LGV Provence-Alpes-Côte d'Azur

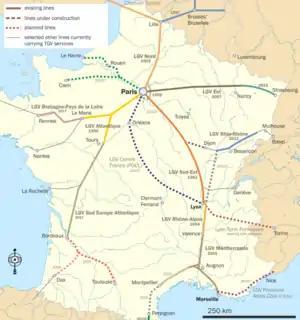
The LGV PACA on a map of France (bottom right)

The LGV Provence-Alpes-Côte d'Azur, also referred to as the LGV PACA and LGV Côte d'Azur, is a French high-speed rail project intended to extend the LGV Méditerranée which ends in Marseille toward the French Riviera. It would offer faster journey times between Monaco, Nice, Cannes, Toulon and the north of the country than the Marseille–Ventimiglia railway, opened in the 19th century. The project is not currently funded and construction would begin around 2026 at the earliest.